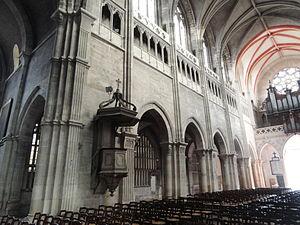
La cathédrale Saint-Vincent est un des principaux monuments de la ville de Chalon-sur-Saône, dans le département français de Saône-et-Loire et la région Bourgogne-Franche-Comté.